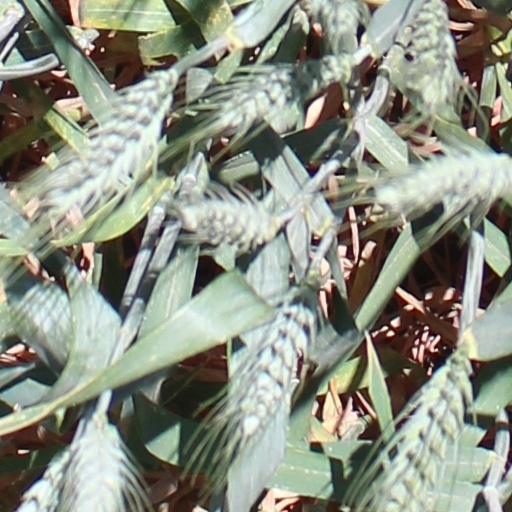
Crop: wheat